Elise Schlick

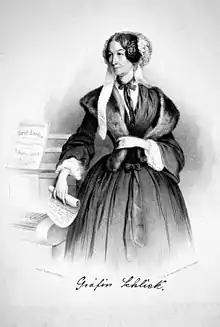
Schlick in 1850

Maria Elisabeth, Countess of Schlick (c. 1790 – 14 December 1855) was a Bohemia-born composer and poet. She composed music for lieder and also wrote poetry that other composers set to music. She published under the name Countess Elise Schlick or Gräfin Elise Schlick. Although Schlick is often described as German, some sources list her birthplace as Prague and her birth year as 1792.